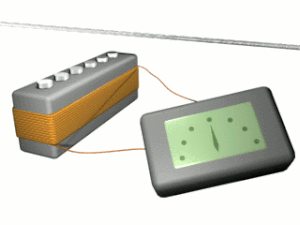
Les musiciens français appellent par métonymie micro le capteur électromagnétique qui transforme la vibration des cordes métalliques de la guitare électrique en signal électrique. Les inventeurs ont voulu, avec ce transducteur, éviter la susceptibilité aux sifflements d'effet Larsen des microphones. Ils ont en définitive créé, avec l'amplificateur, un véritable instrument de musique original.
Un single coil est un transducteur électromagnétique à bobinage unique présent sur différents instruments à cordes amplifiés comme les guitares, et les basses électriques. Il transforme la modification du champ magnétique de son aimant provoquée par la vibration des cordes métalliques en un courant électrique qui pourra être amplifié par un Amplificateur pour guitare électrique.